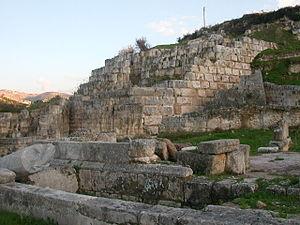
Cet article recense les sites inscrits au patrimoine mondial au Liban.